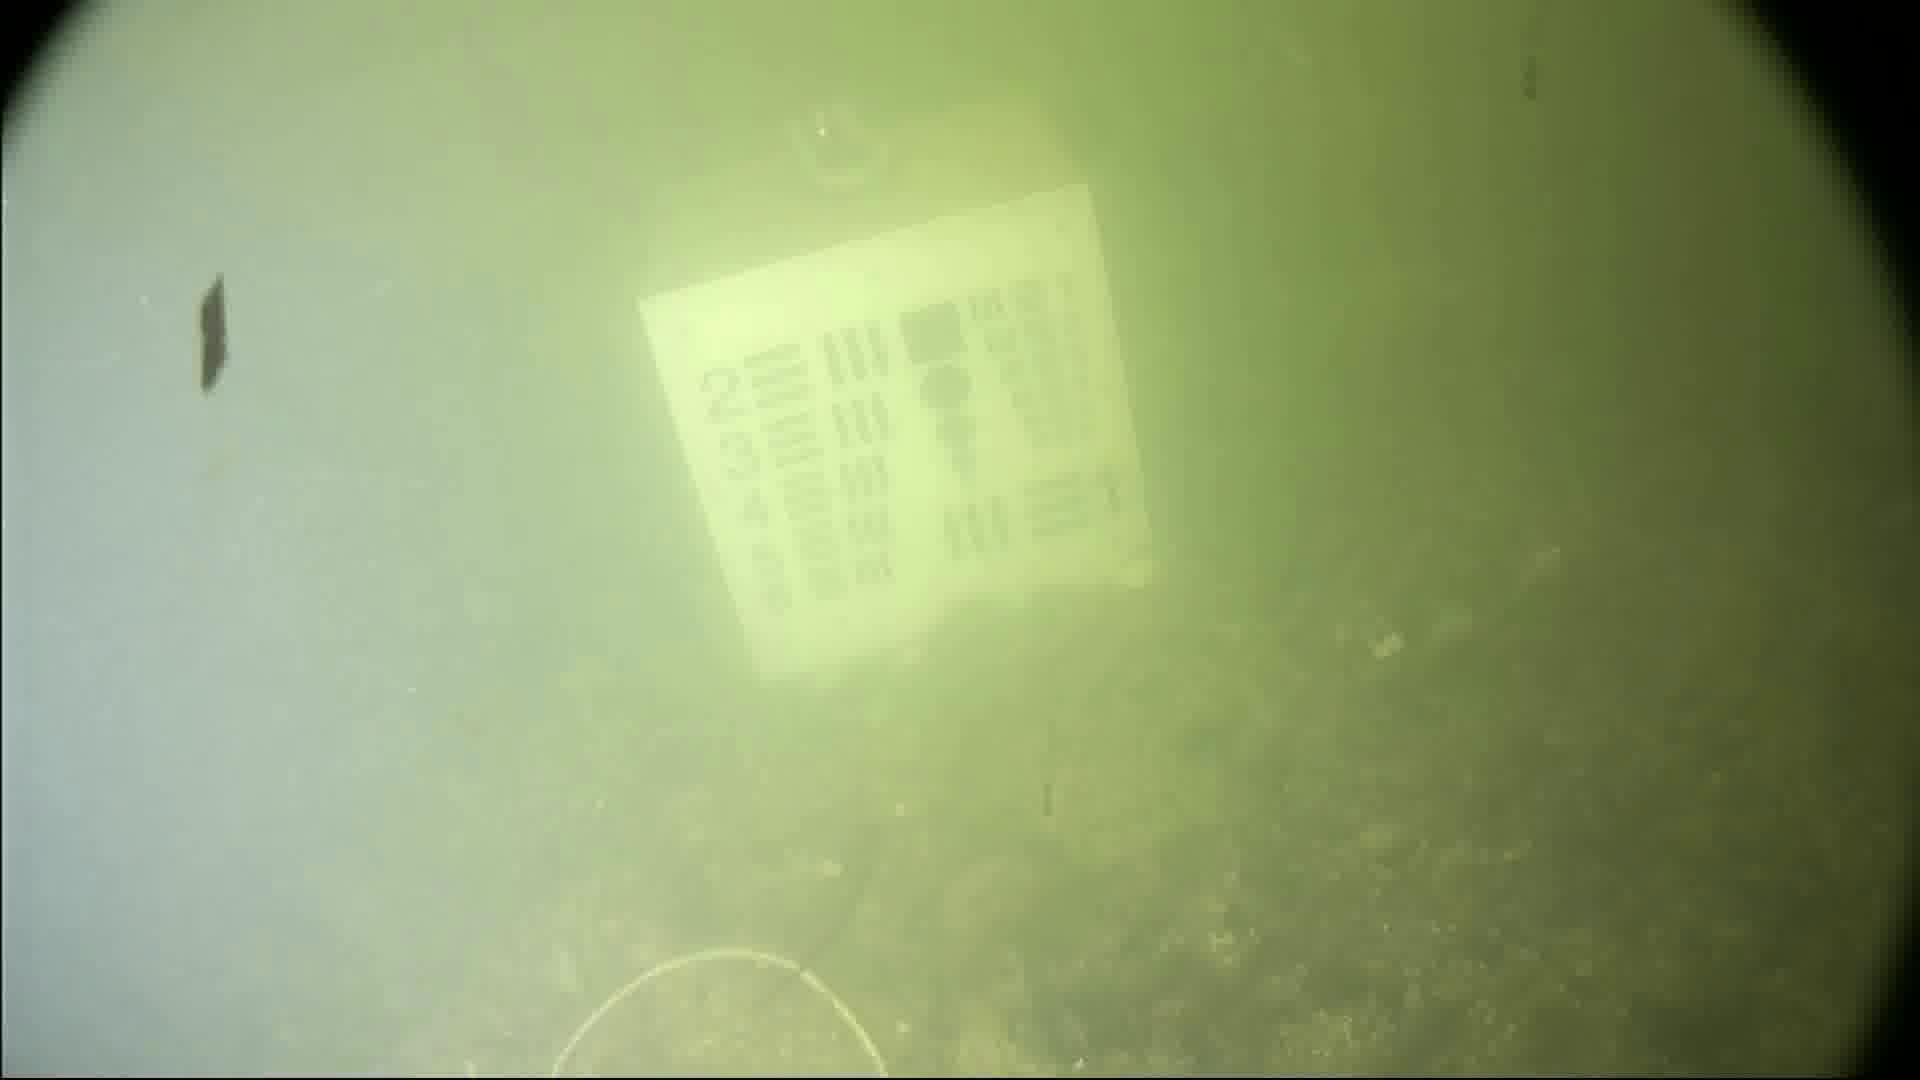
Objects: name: crab